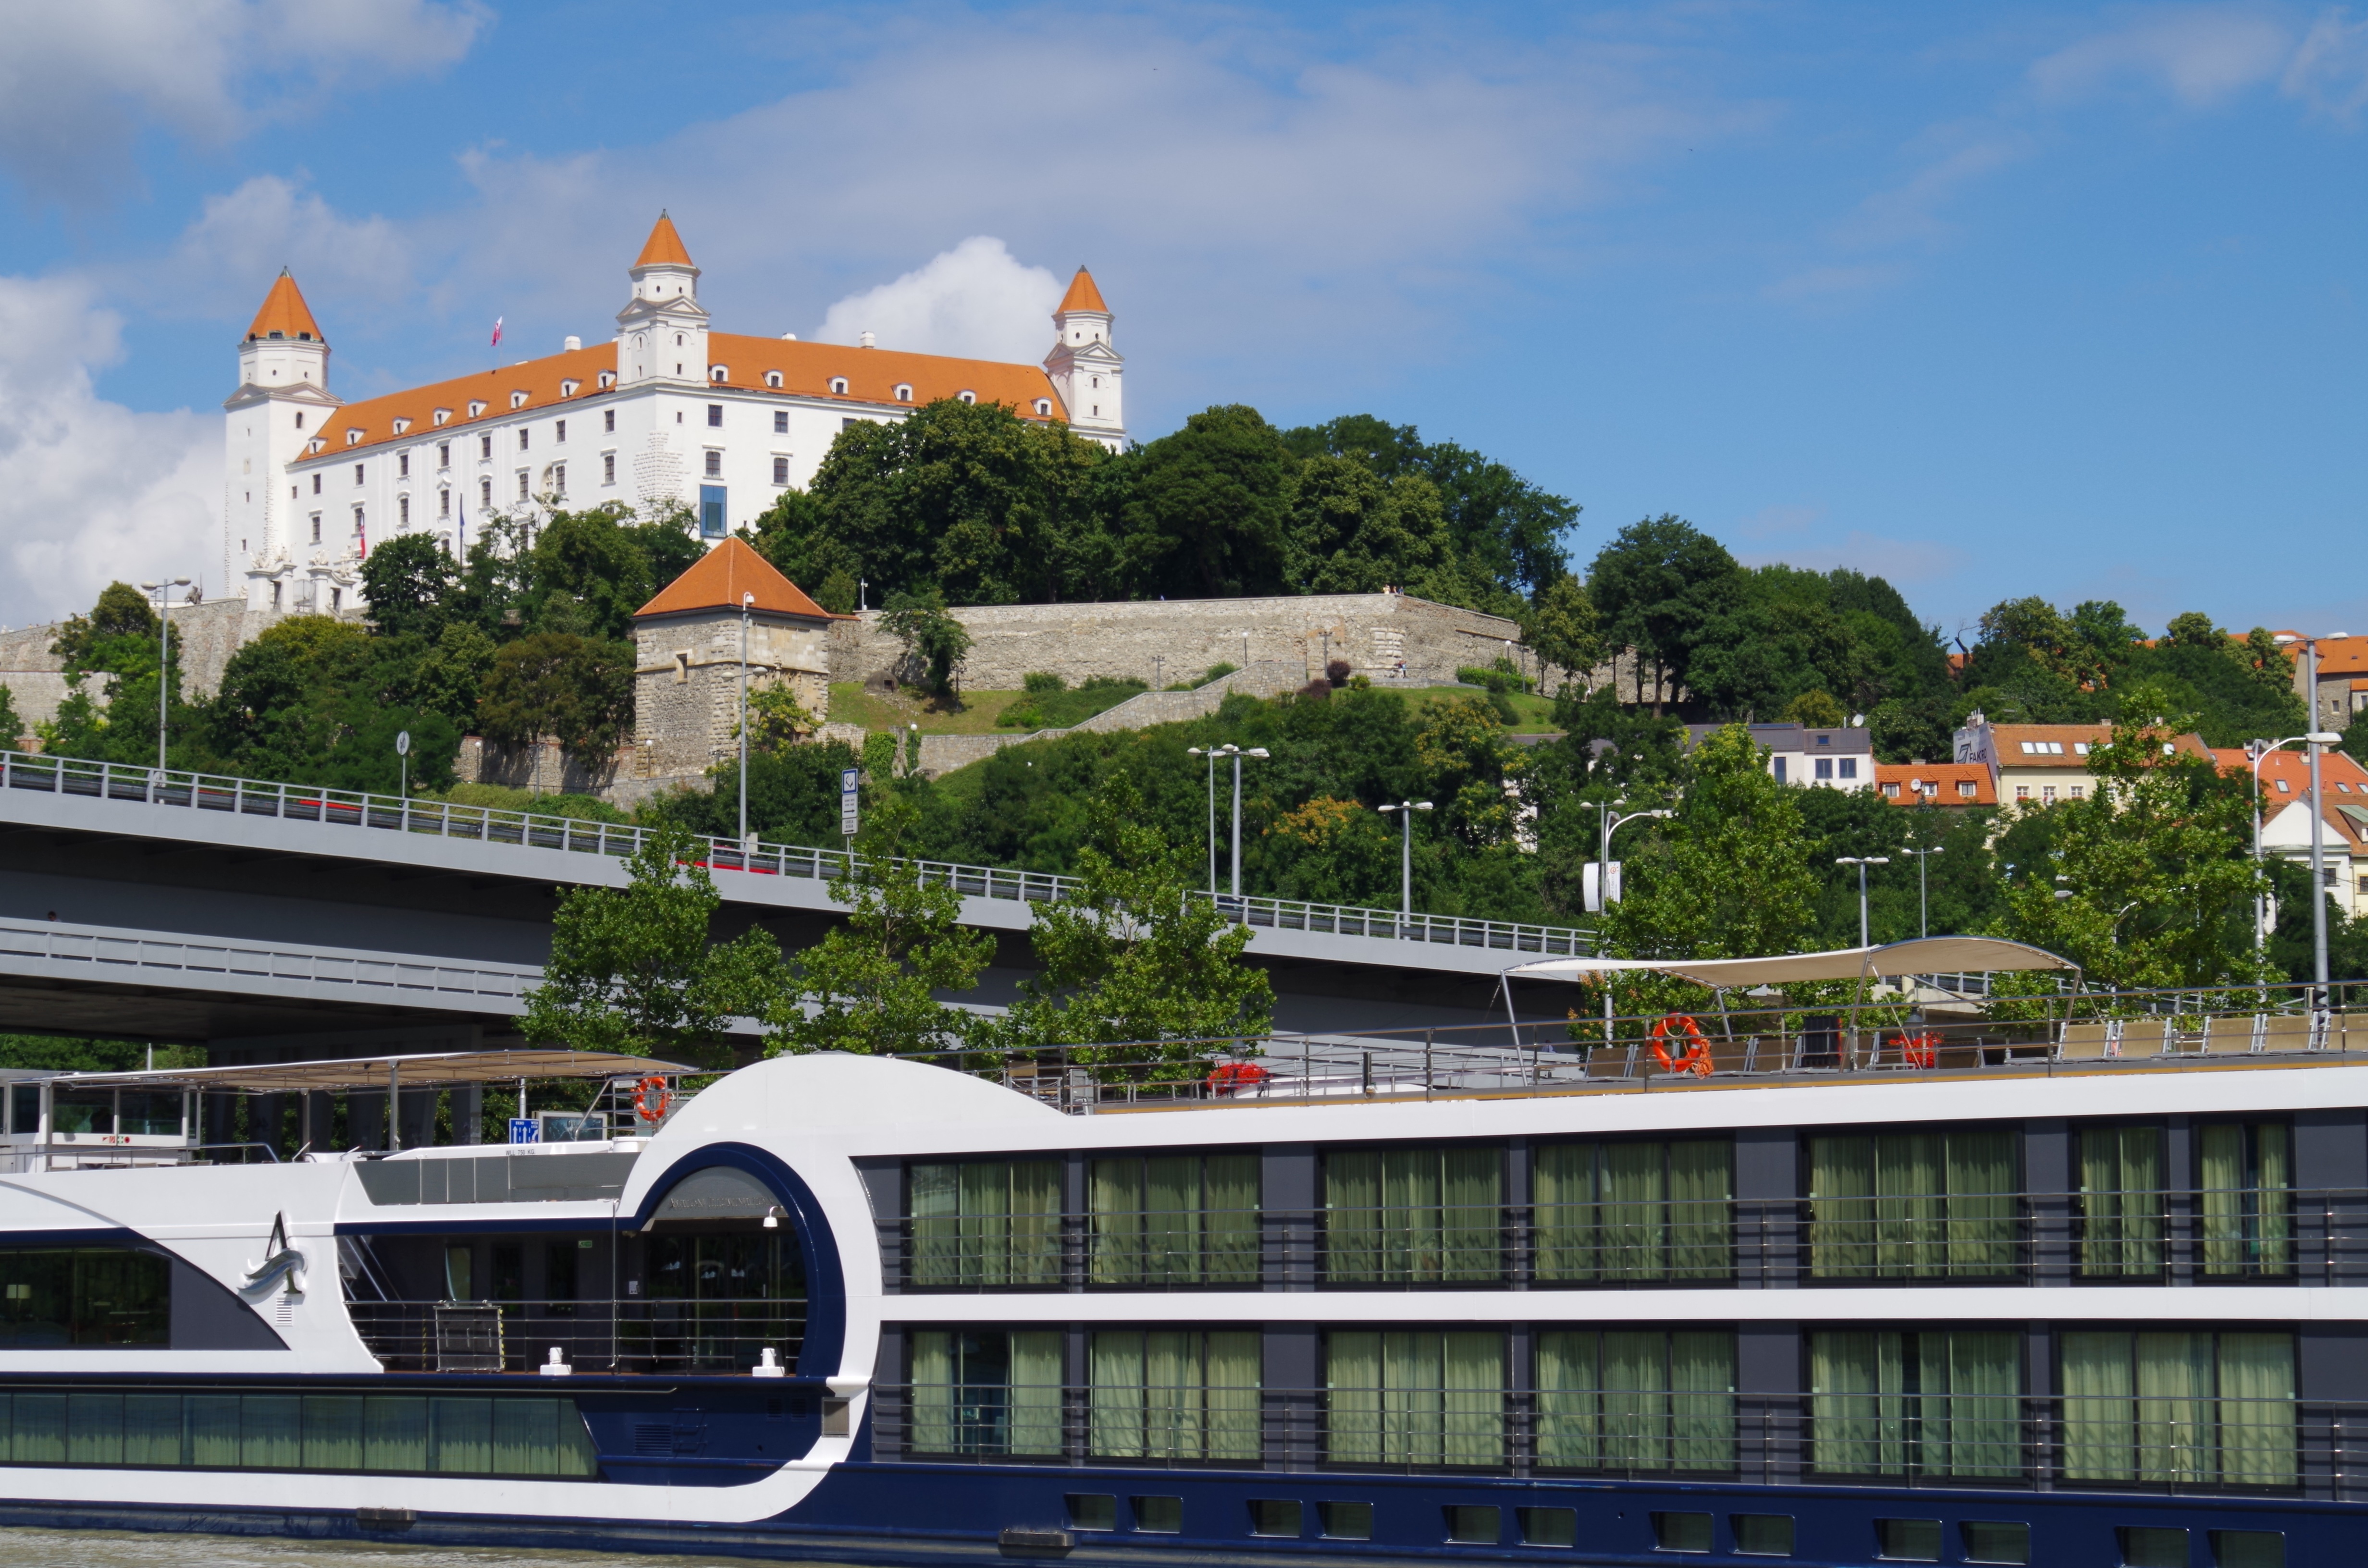
town, city, river, ship, cityscape, vacation, vehicle, plaza, castle, landmark, tourism, public transport, danube, views, bratislava, slovakia, megalopolis, medieval castle